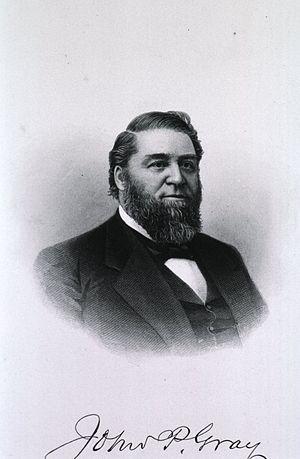
John Perdue Gray est un psychiatre américain, à l'avant-garde de la théorie de la psychiatrie biologique.